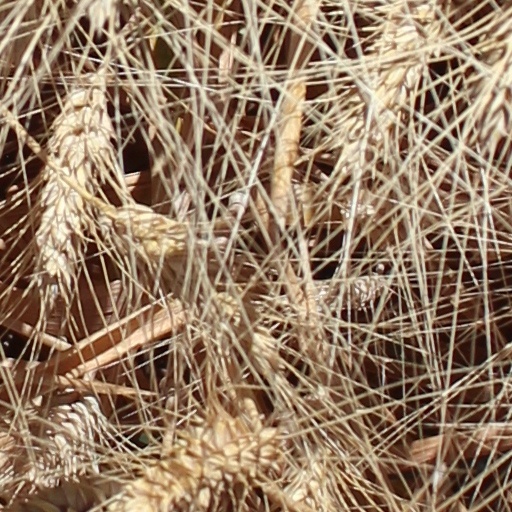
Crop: wheat